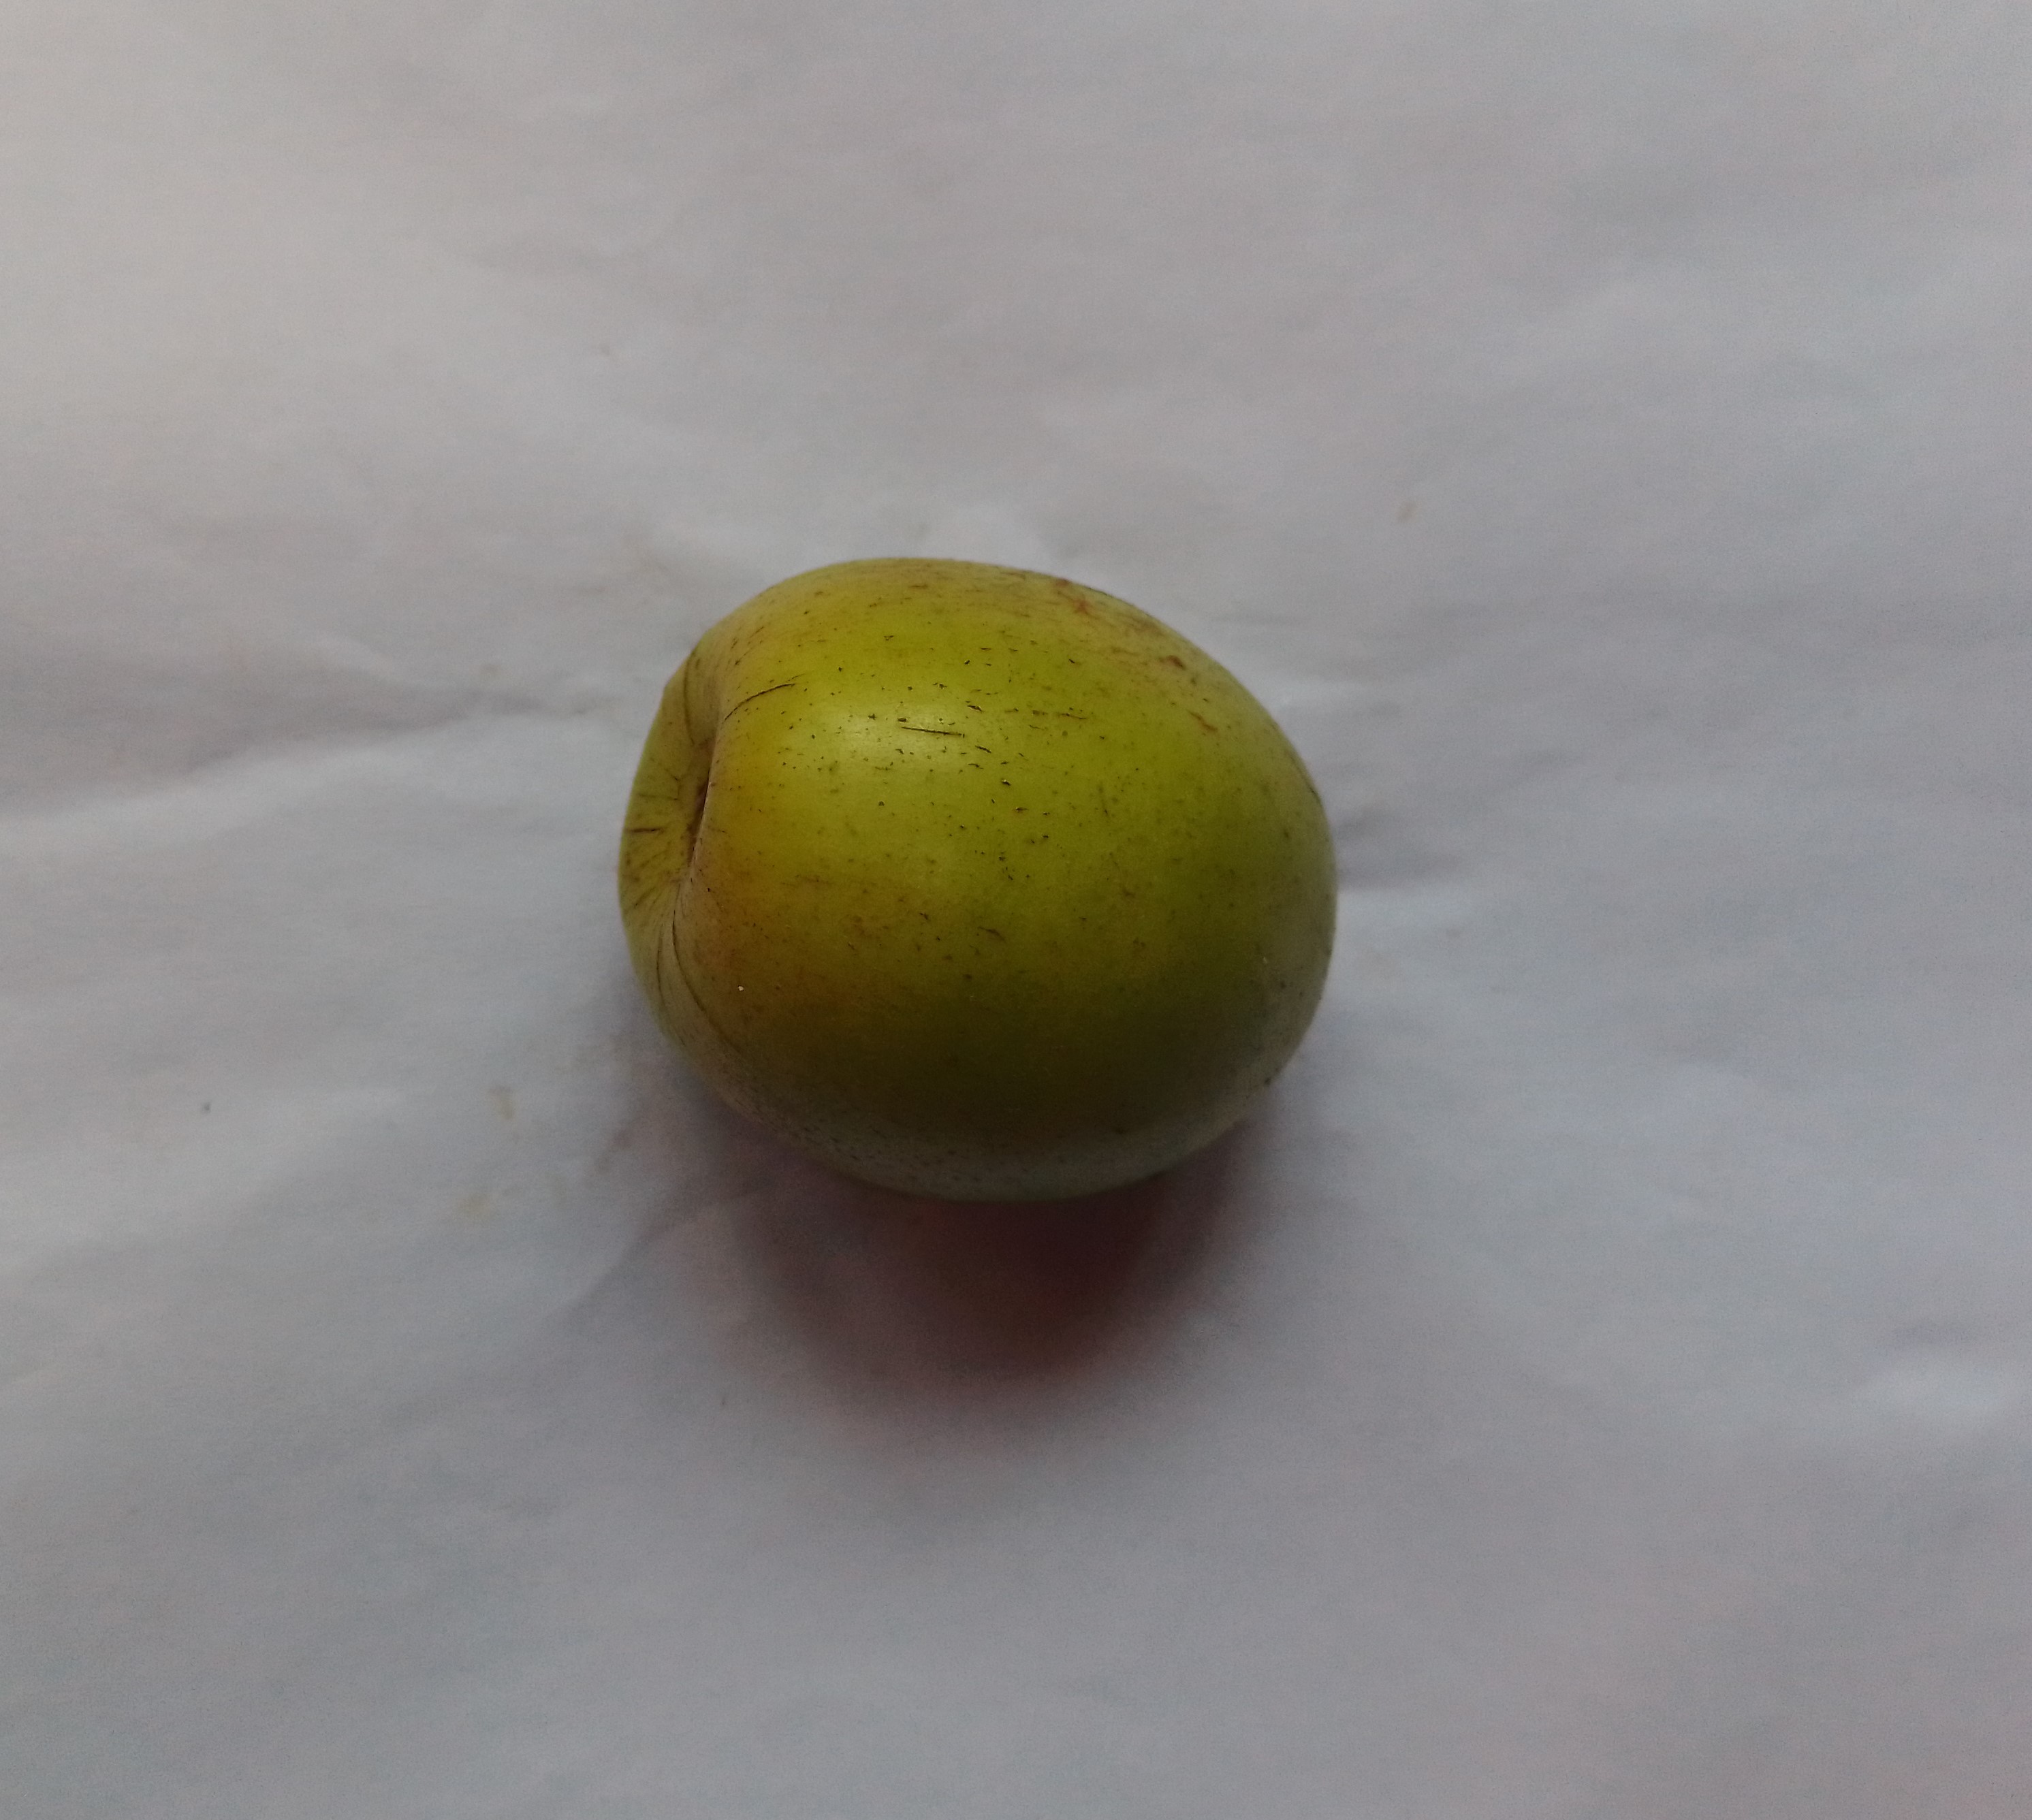
Fruit: jujube
Condition: fresh